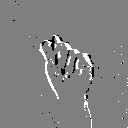
ASL letter: t